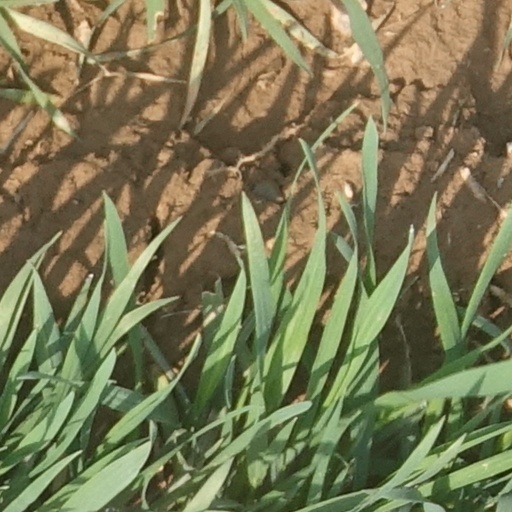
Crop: wheat